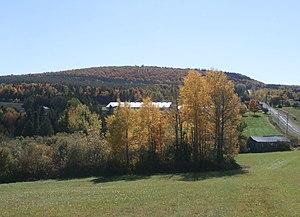
Mont Dostie vu du nord.
Le mont Dostie est une montagne en Estrie, au Québec, qui fait partie des Appalaches ; son altitude est de 610 mètres.